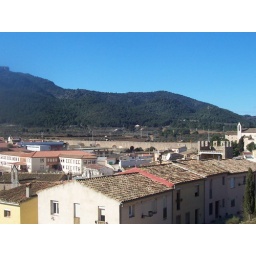
i love the green and blue contrast in this picture...these are the homes in the town